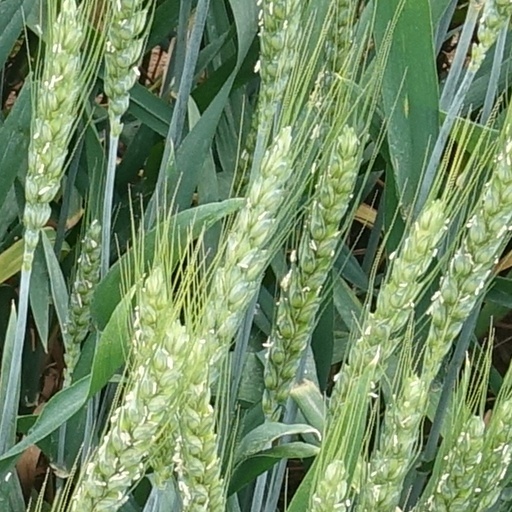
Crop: wheat